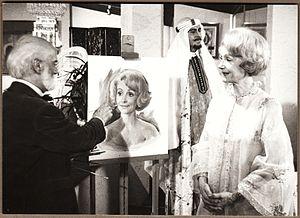
Vivaldo Martini, né en 1908 à Bellinzone dans le canton du Tessin et mort en 1990 à Genève, est un artiste peintre et professeur de peinture suisse.